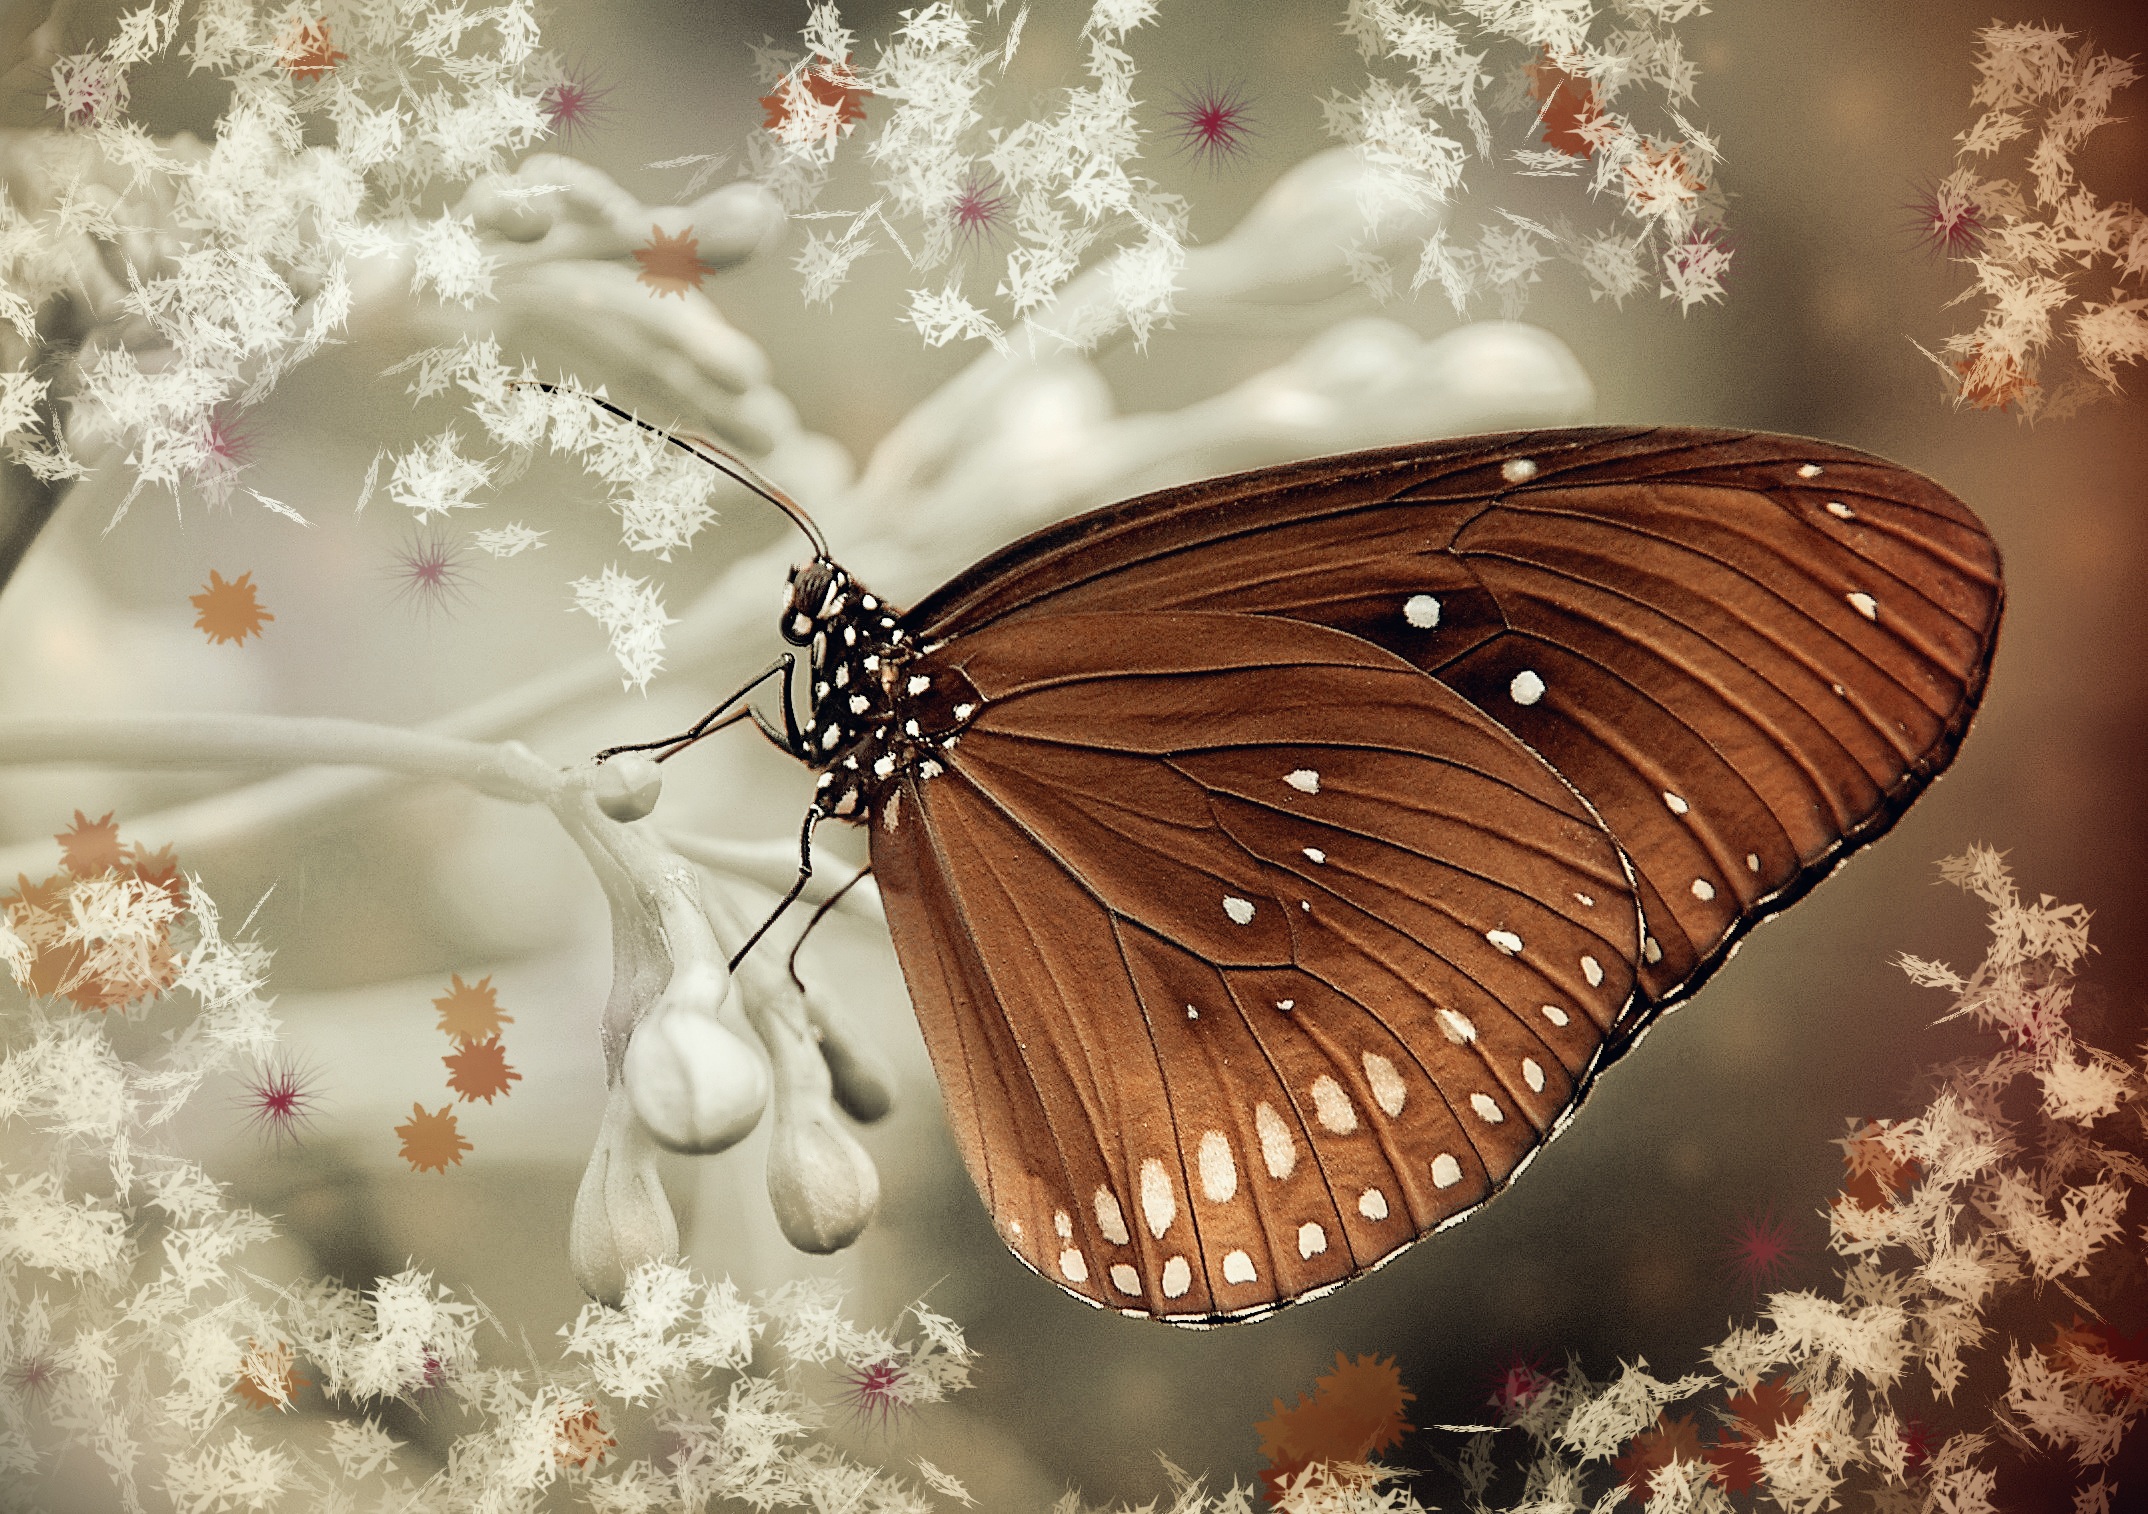
wing, flower, petal, insect, brown, butterfly, invertebrate, oleander, macro photography, pollinator, moths and butterflies